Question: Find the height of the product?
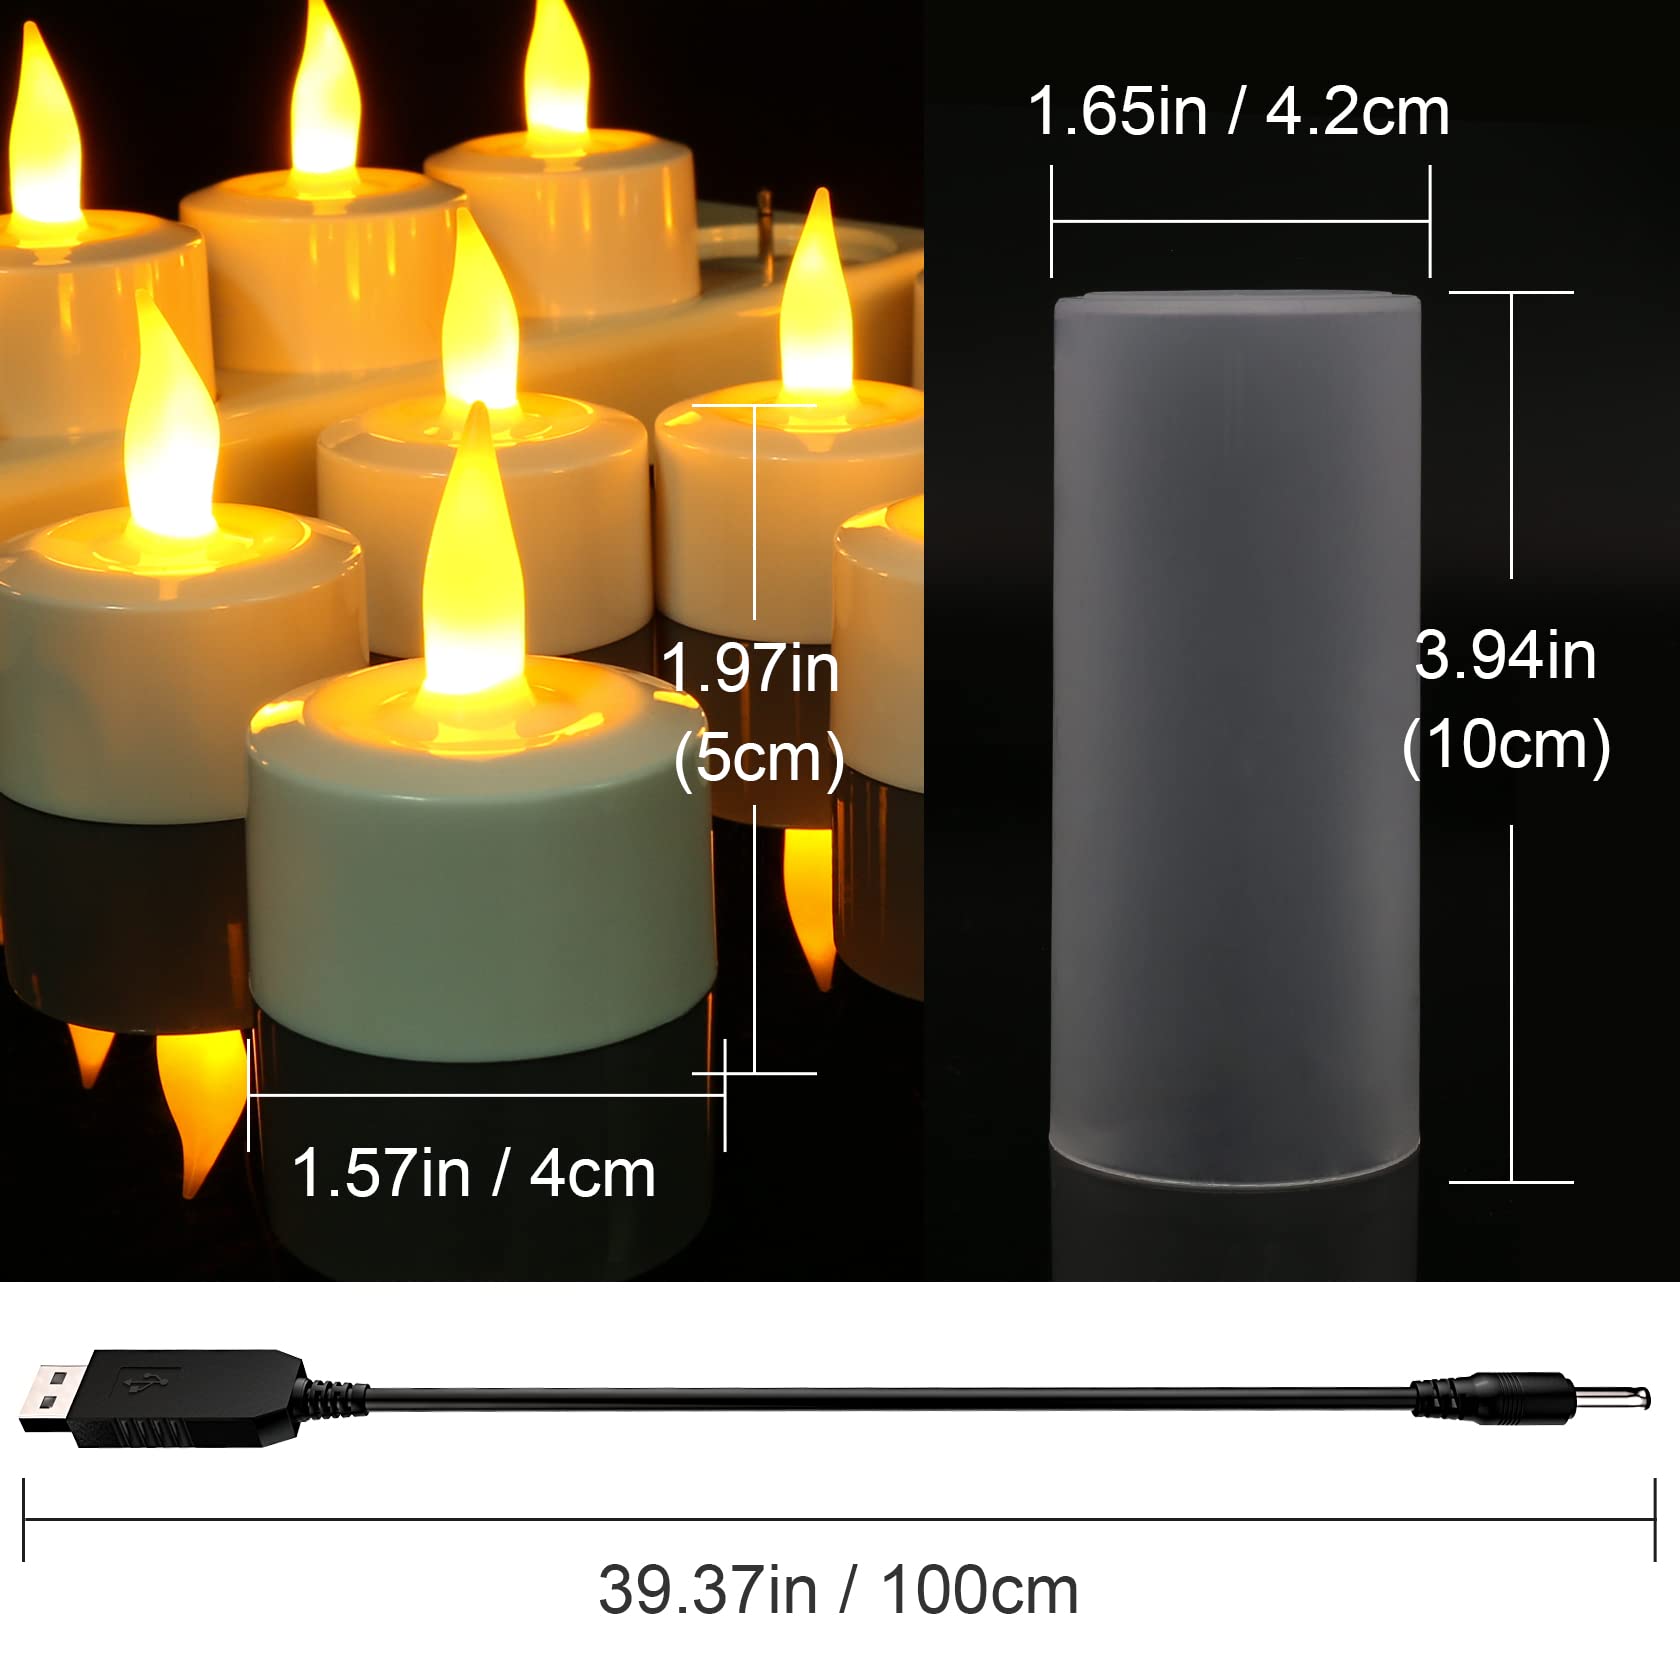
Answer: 100.0 centimetre